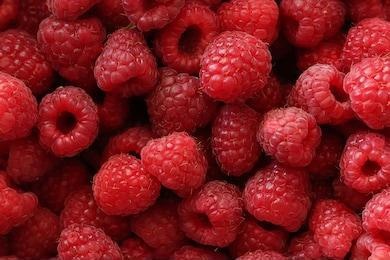
Label: raspberry